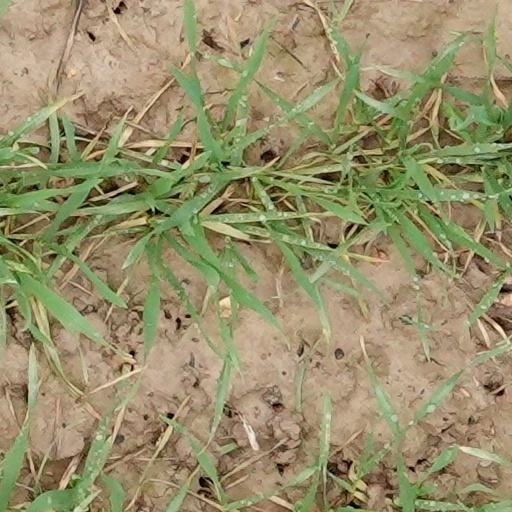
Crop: wheat